Christoph Kammertöns

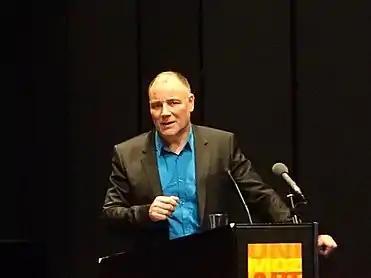
Christoph Kammertöns, seminar about "András Schiff and the "Goldberg Variations"", 22 November 2018, Mozarteum University Salzburg

Christoph Kammertöns (born 1966) is a German musicologist and music educator.